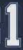
Number: 1